Dallas Turkey Trot

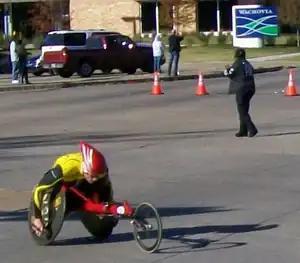
Justin Meaders, 2009 wheelchair race winner

The original Turkey Trot began in the 1940s and was run at Fair Park in Dallas. The began running annually in 1968, with 107 runners being instructed to start from the Bath House Cultural Center at White Rock Lake and run along the lake "to the big oaktree and back." However, the course was actually . Ralph Trimble won the event in a time of 41:59, and Nancy Norvell was the winner on the women's side in 54:40.